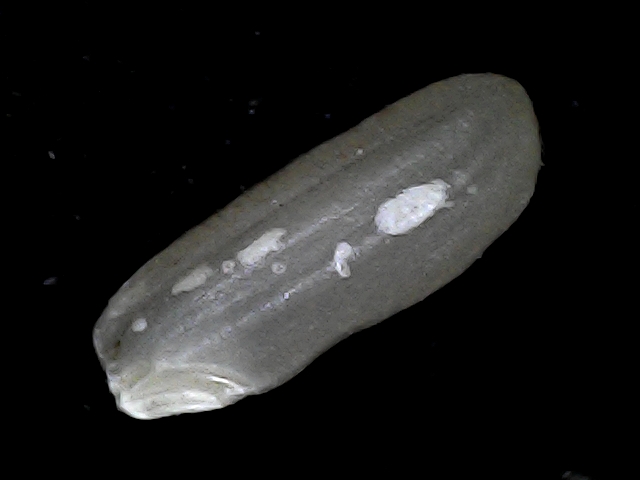
Rice variety: BD79